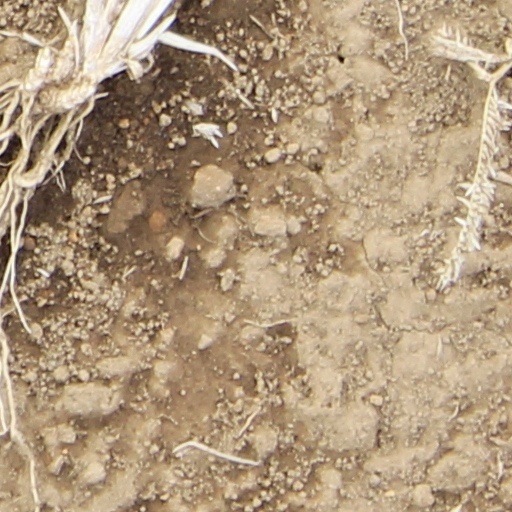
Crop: wheat